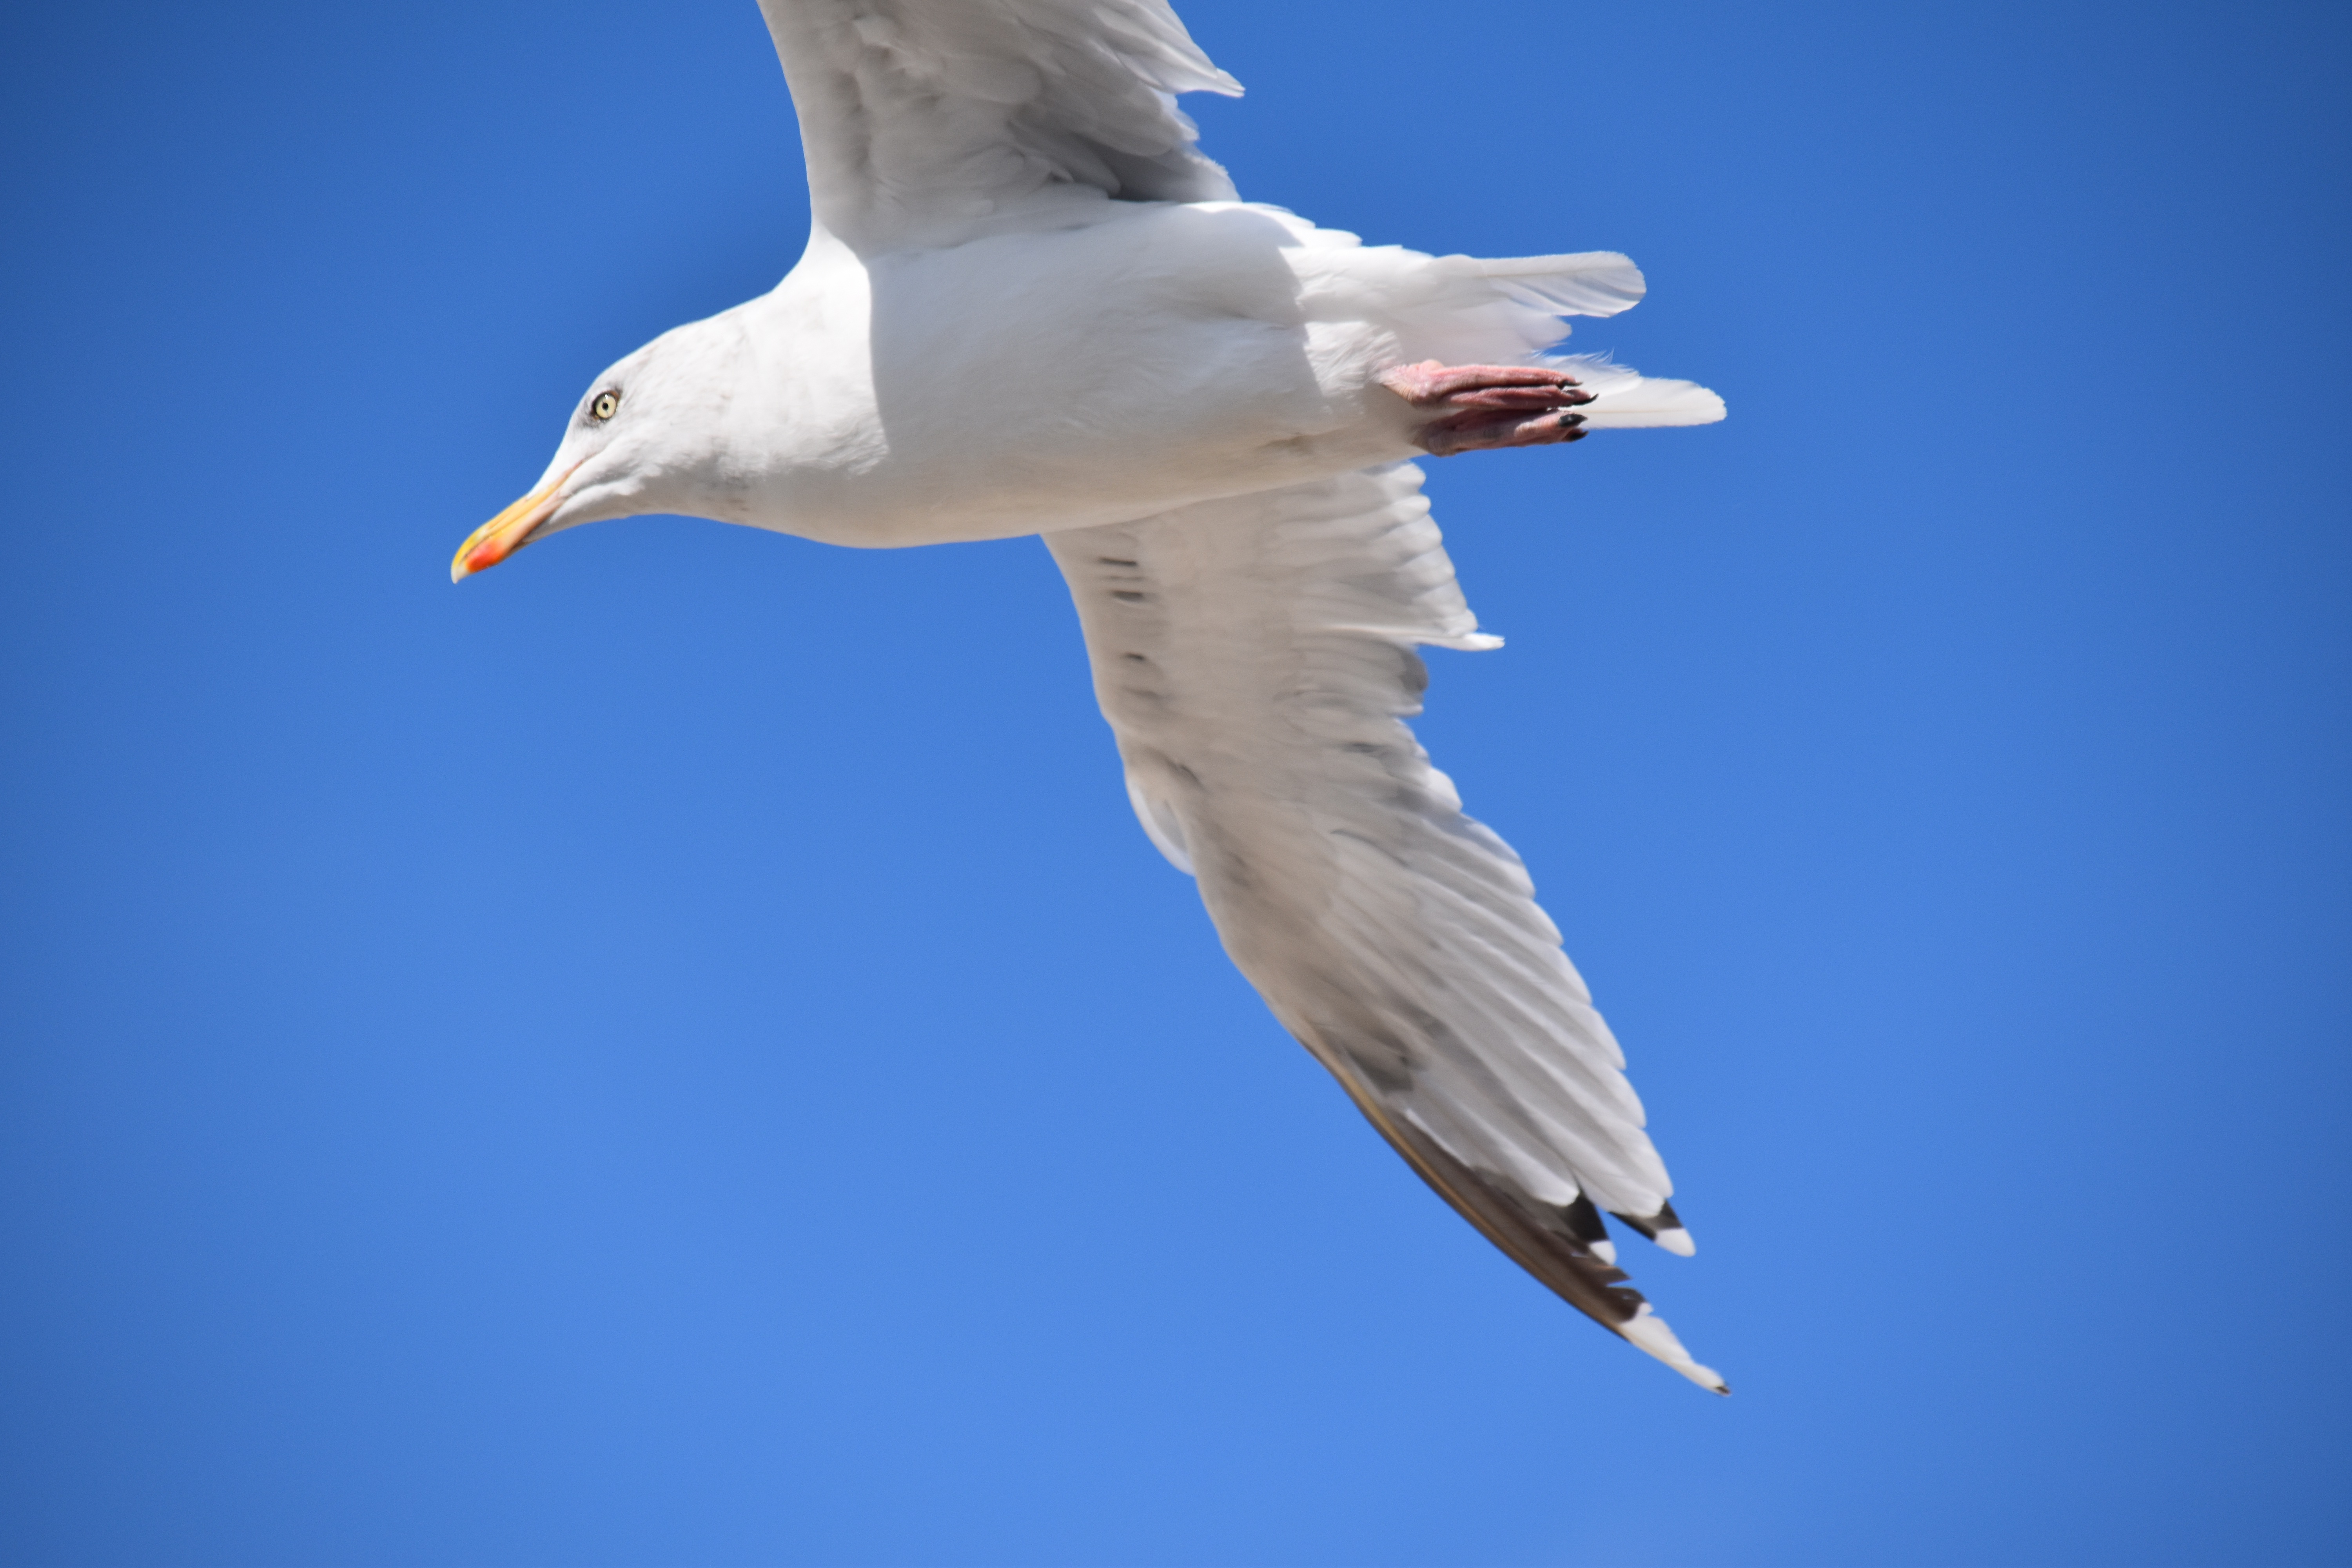
sky, bird, blue, beak, neck, feather, lari, gull, wing, tail, seabird, water bird, charadriiformes, wildlife, flight, balance, european herring gull, western gull, ring billed gull, electric blue